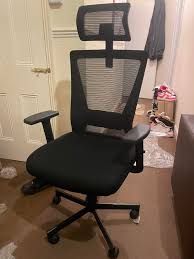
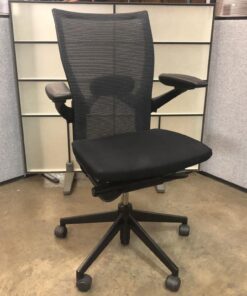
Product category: items_chair
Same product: no